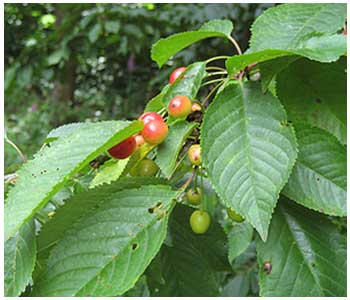
Labels: Cherry leaf, Cherry leaf, Cherry leaf, Cherry leaf